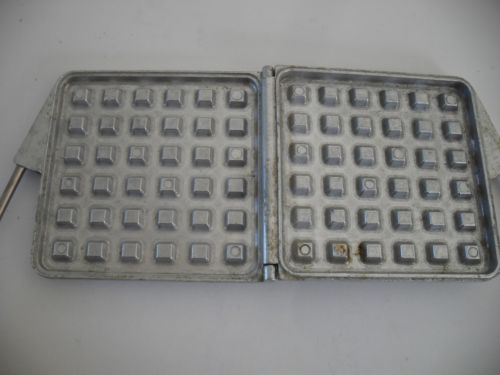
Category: toaster